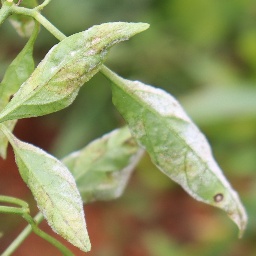
Label: powdery mildew